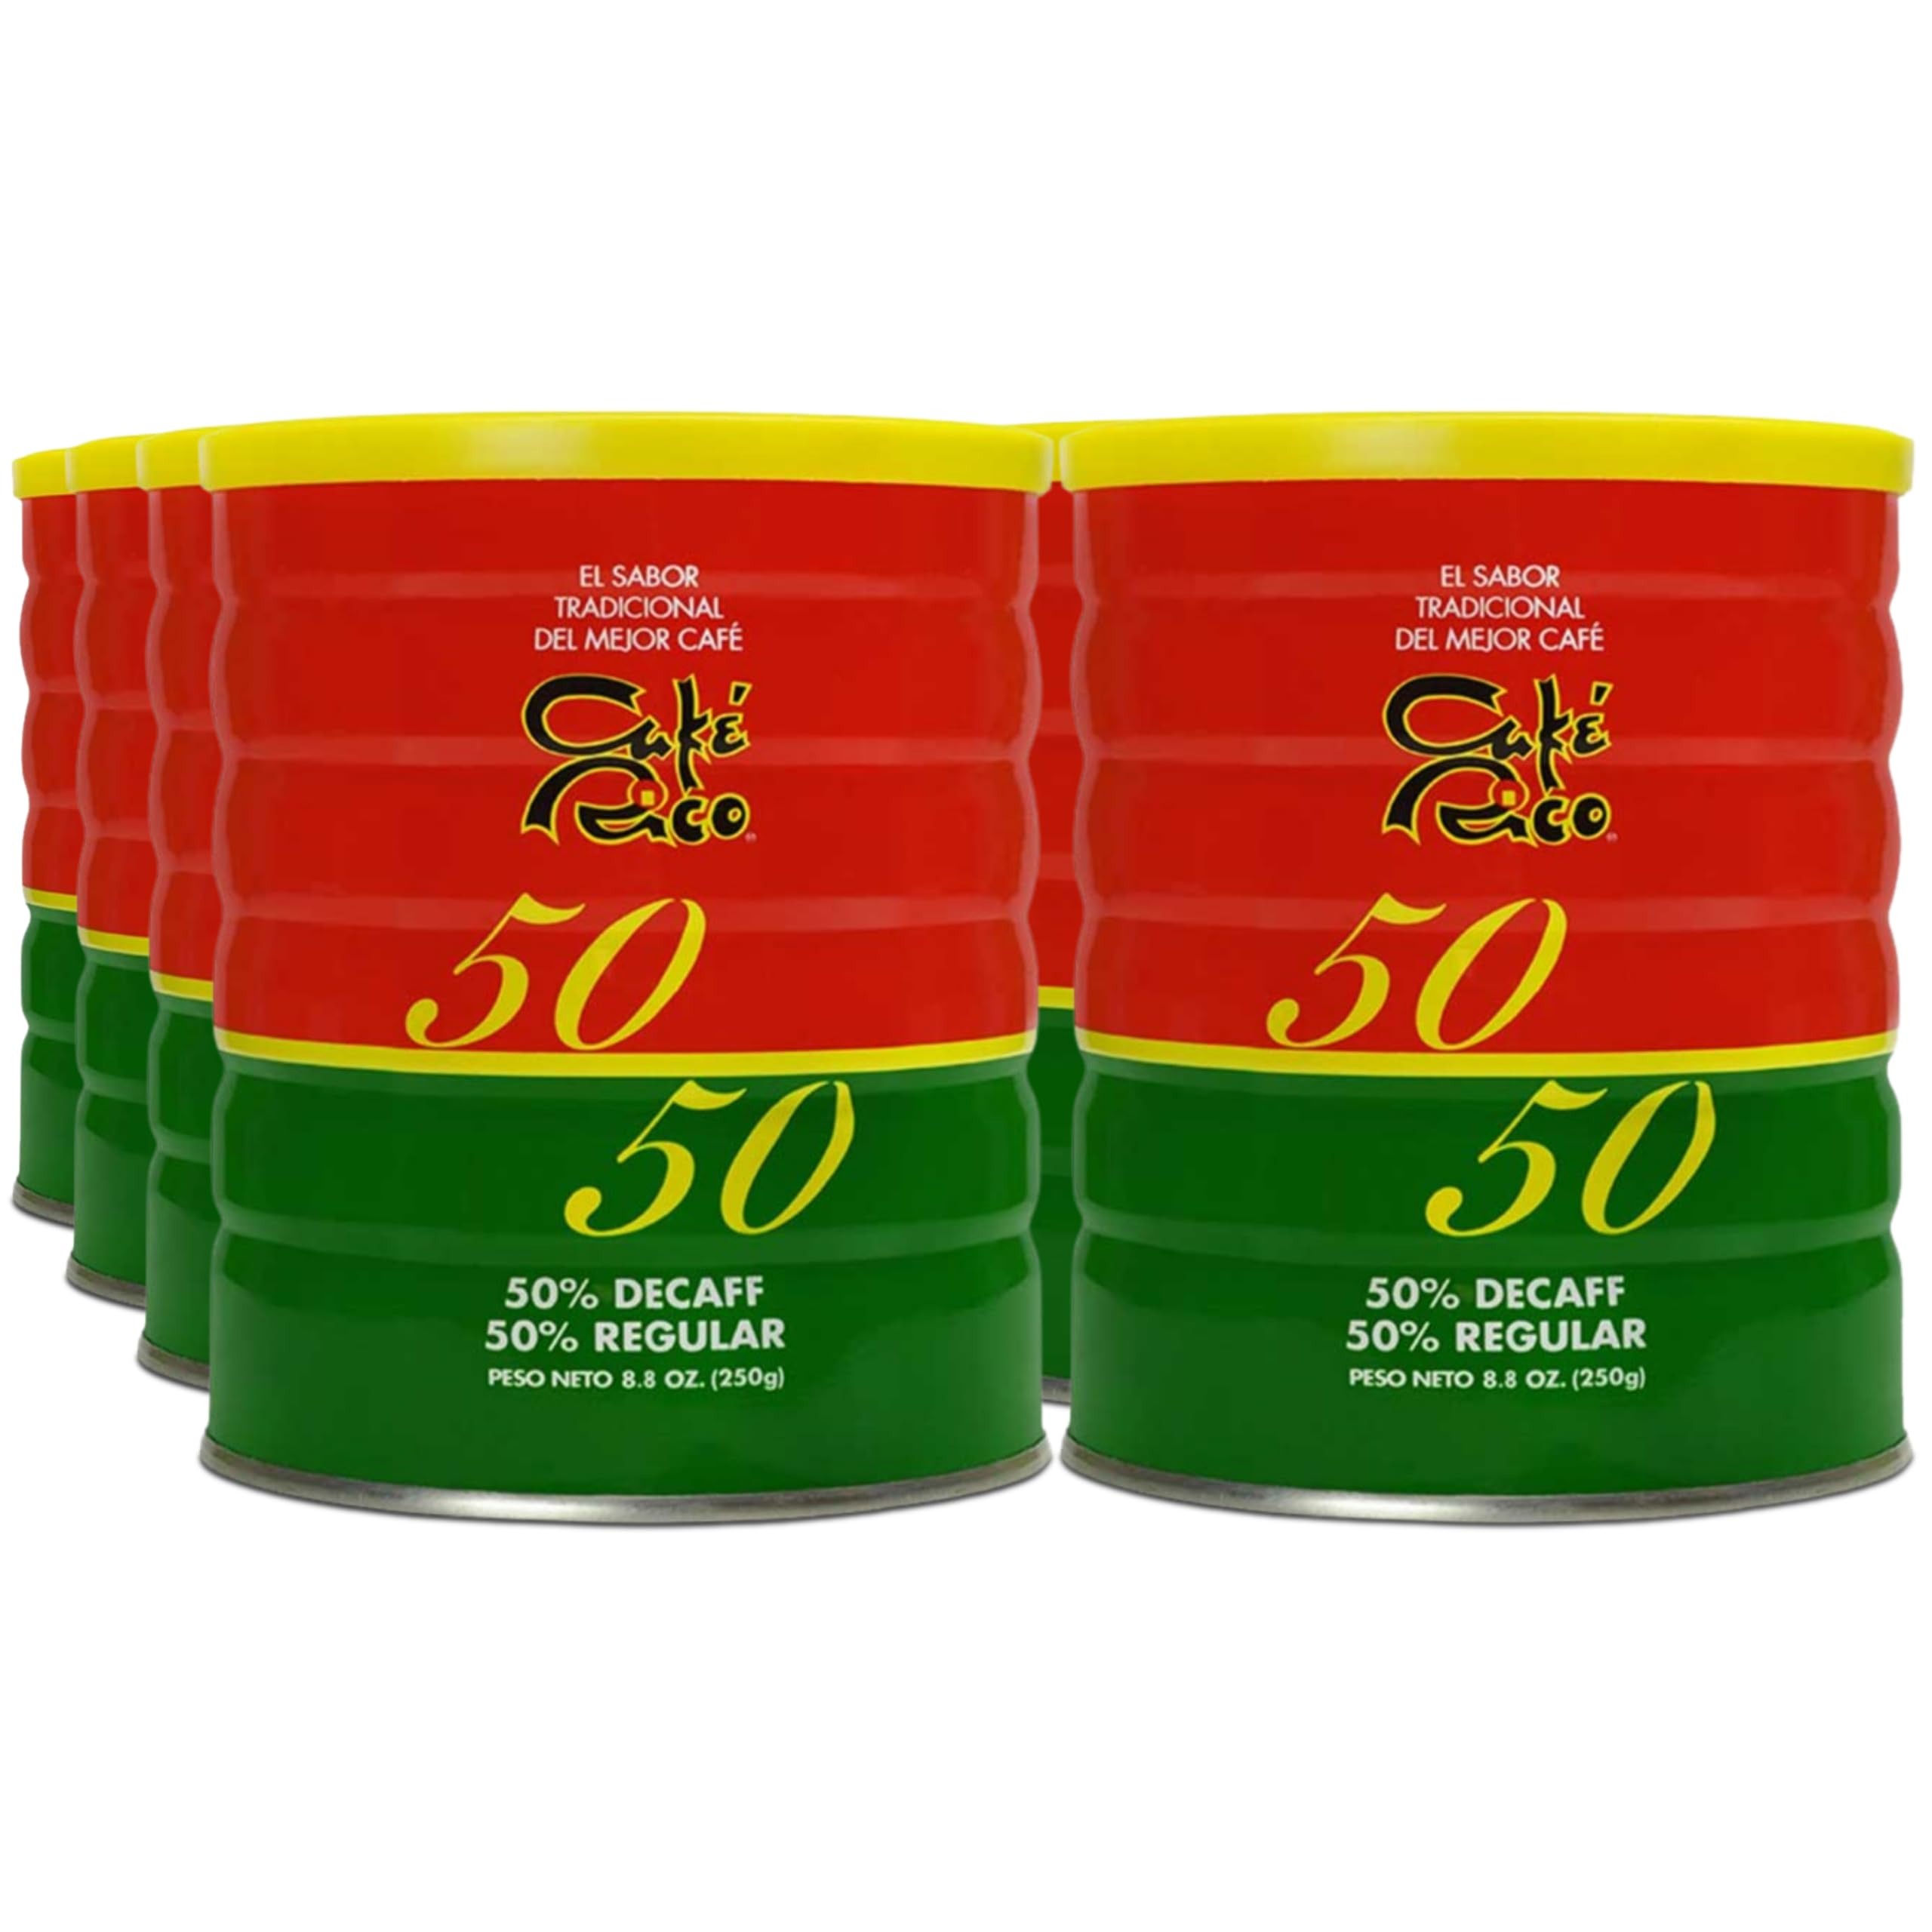
Item Name: Cafe Rico Half Caff Original Ground Coffee in Can, 8.8 Ounce (Pack of 8)
Bullet Point 1: Eight 8.8 Ounce cans of half caffeinated original Cafe Rico Coffee, half regular coffee and half decaffeinated coffee
Bullet Point 2: Made with Arabica beans roasted and packaged in Puerto Rico, dark roast
Bullet Point 3: Perfect for people who are caffeine sensitive, or who want a midday coffee without affecting their sleep
Bullet Point 4: Get the best of both worlds by enjoying the benefits of less caffeine combined with the purest flavor of the original Café Rico coffee
Bullet Point 5: A favorite for bold coffee lovers across the Caribbean and elsewhere since 1924
Product Description: Cafe Rico 50-50 coffee is a blend of 50% regular coffee grains and 50% decaffeinated coffee grains to produce a very unique taste and coffee experience. 100% Arabica beans from Puerto Rico are used to make this rare and enjoyable coffee.
Value: 70.4
Unit: Ounce

Price: 7.12